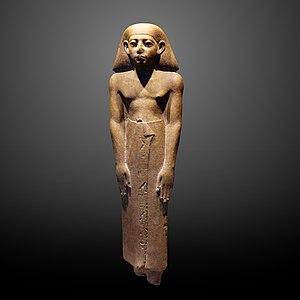
Amenemhat-Ânkh est un prince égyptien, second fils de Sésostris Iᵉʳ. Sa mère est très probablement Néferou III.